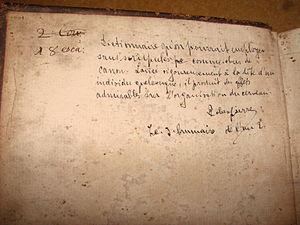
""Dédicace"" de Robespierre dans un Dictionnaire de 1770"